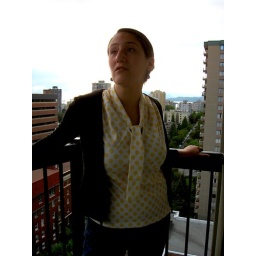
i am standing on our balcony looking out over the city.